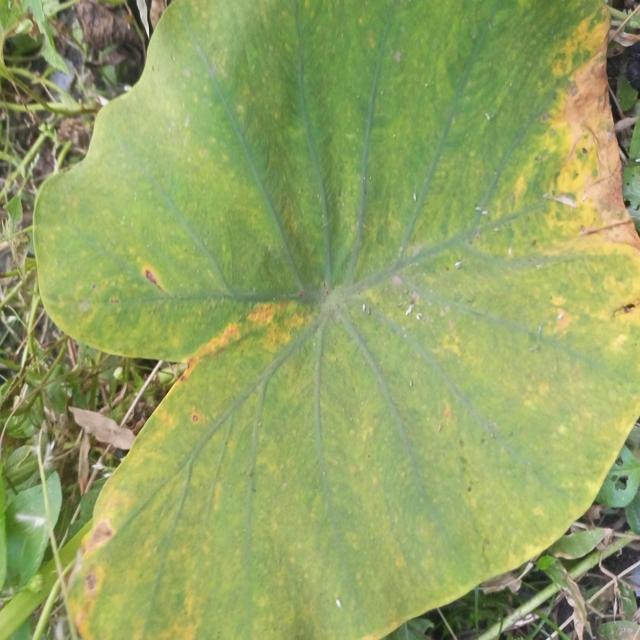
Label: Mid_Blight